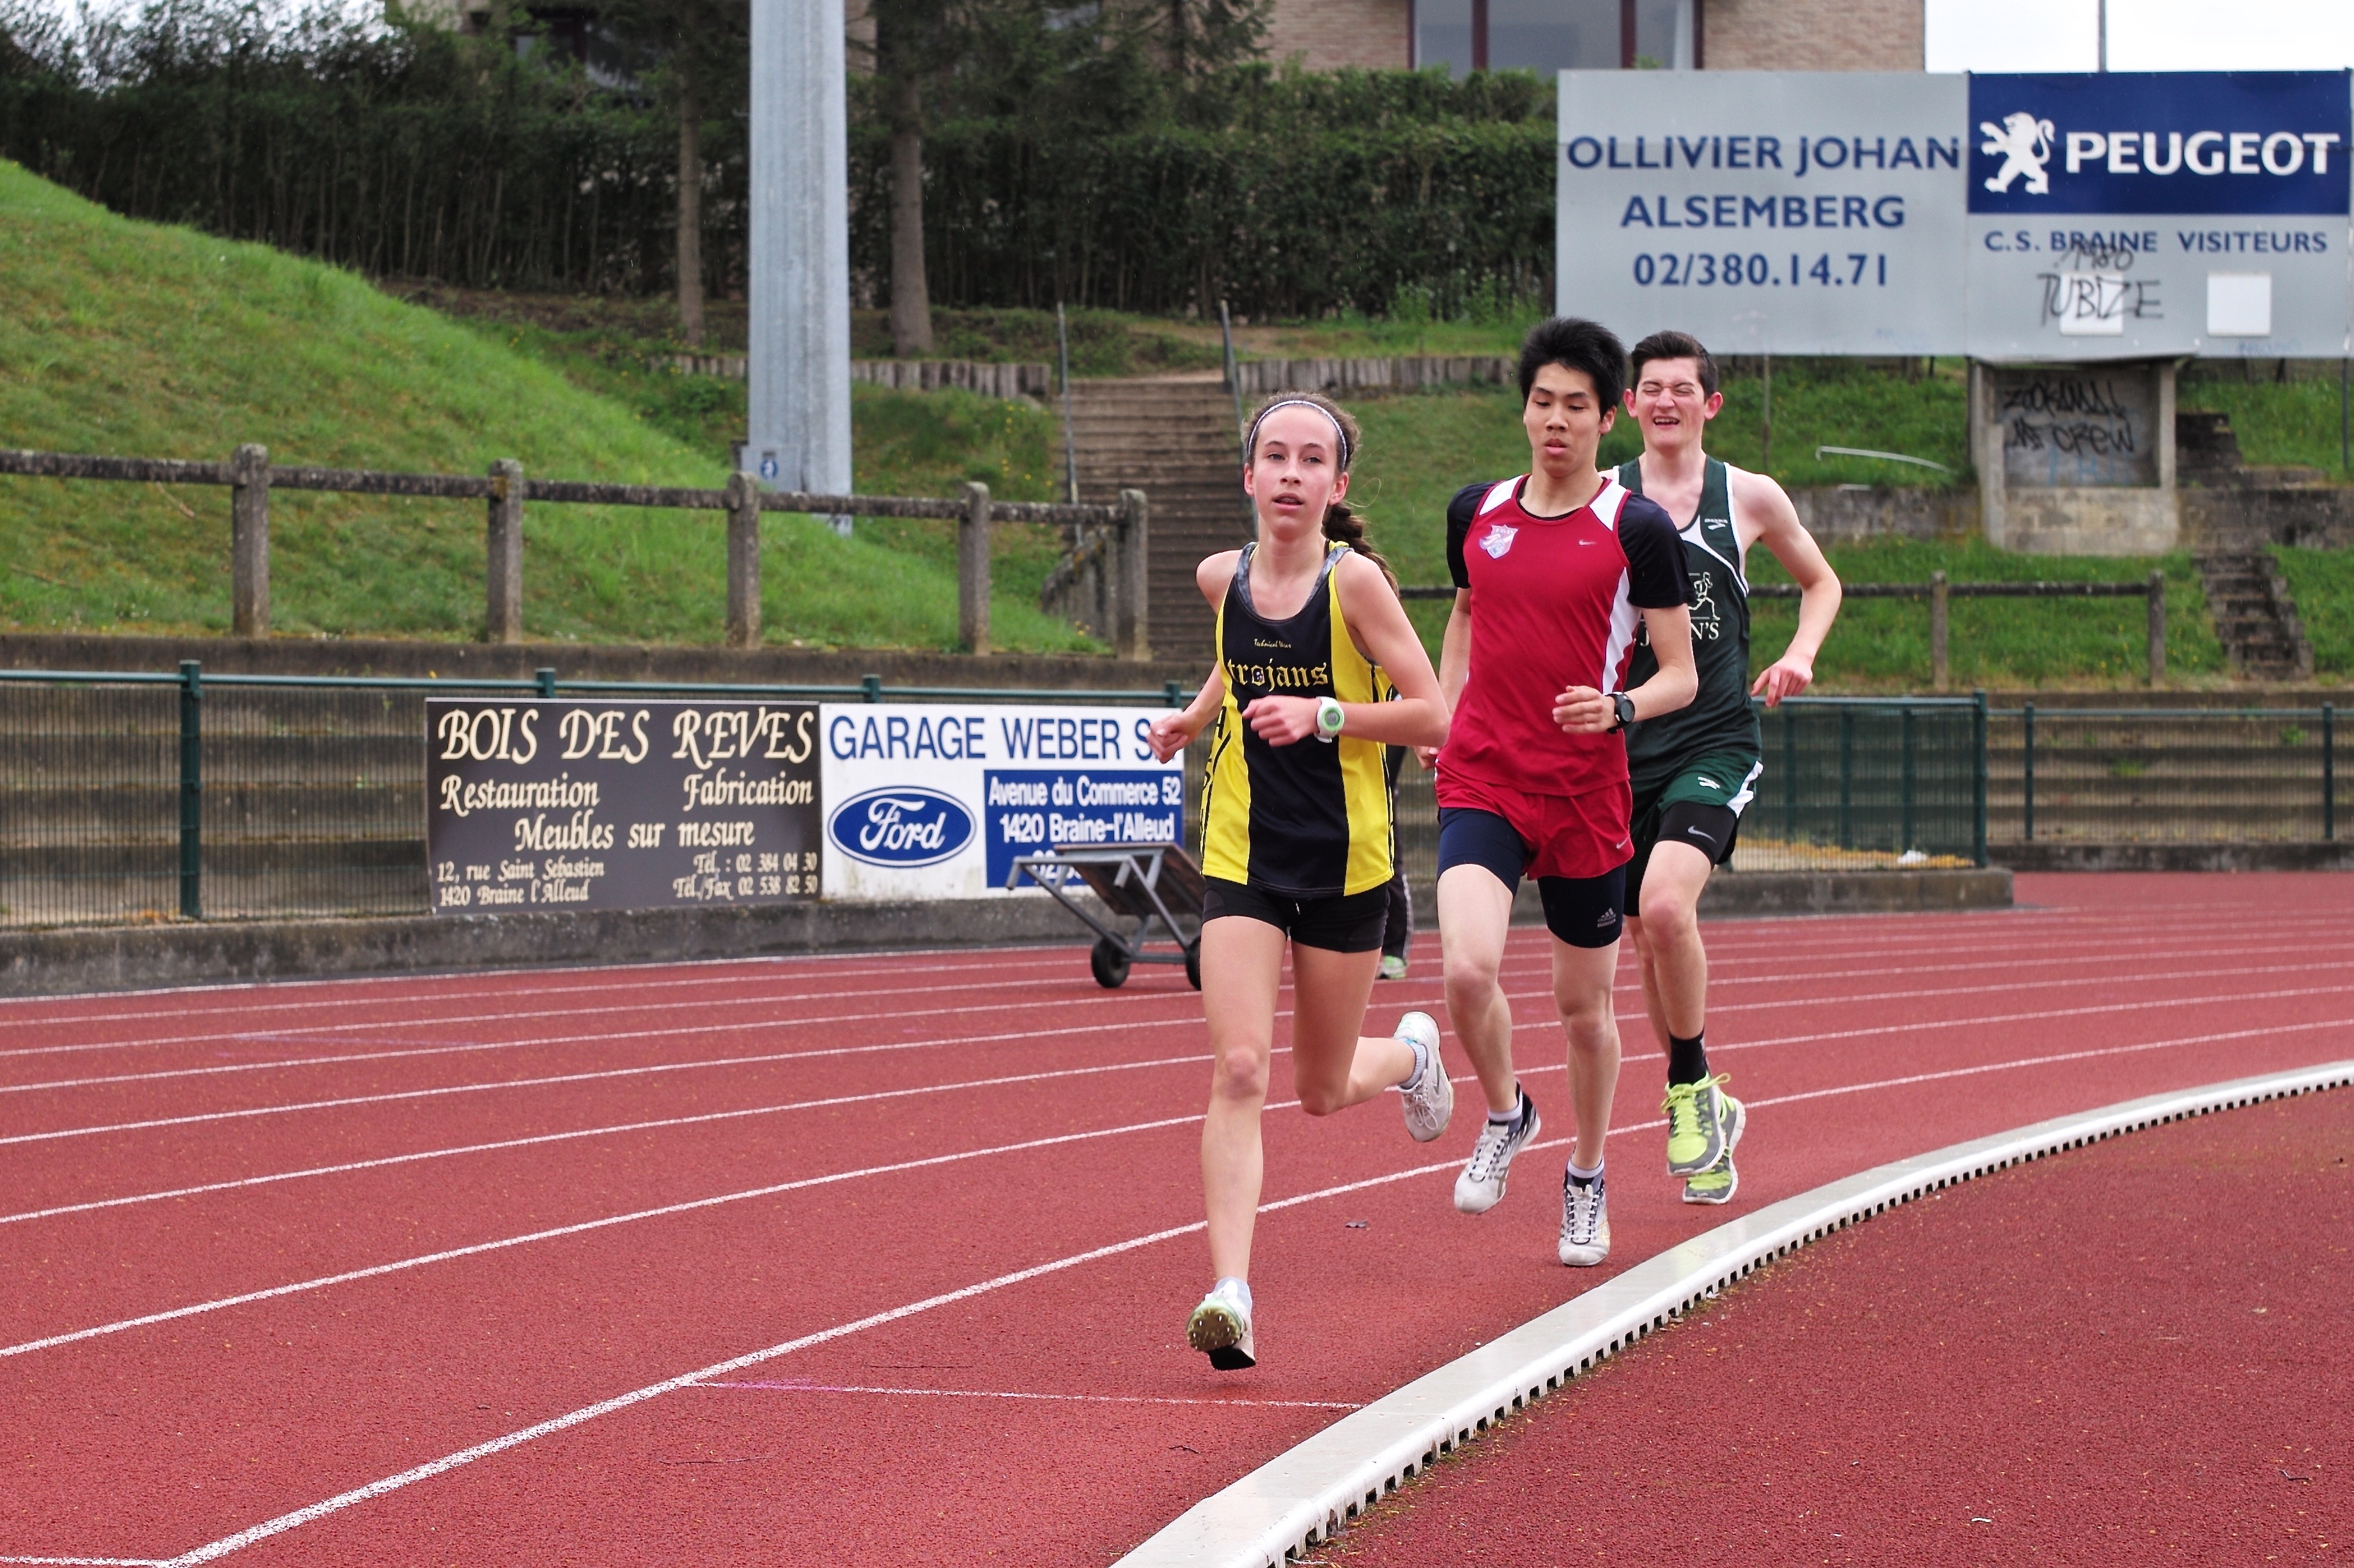
track, run, runner, ash, belgium, race, competition, holland, hague, netherlands, international, girls, m, american, sports, boys, 50, school, runners, championship, junior, leica, 240, summilux, varsity, athletics, meet, waterloo, sprint, stjohns, human action, track and field athletics, heptathlon, middle distance running, 800 metres, 4 100 metres relay